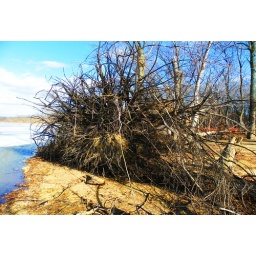
An uprooted tree right on the river bank. Photo taken at Cooper Park in E. Peoria IL